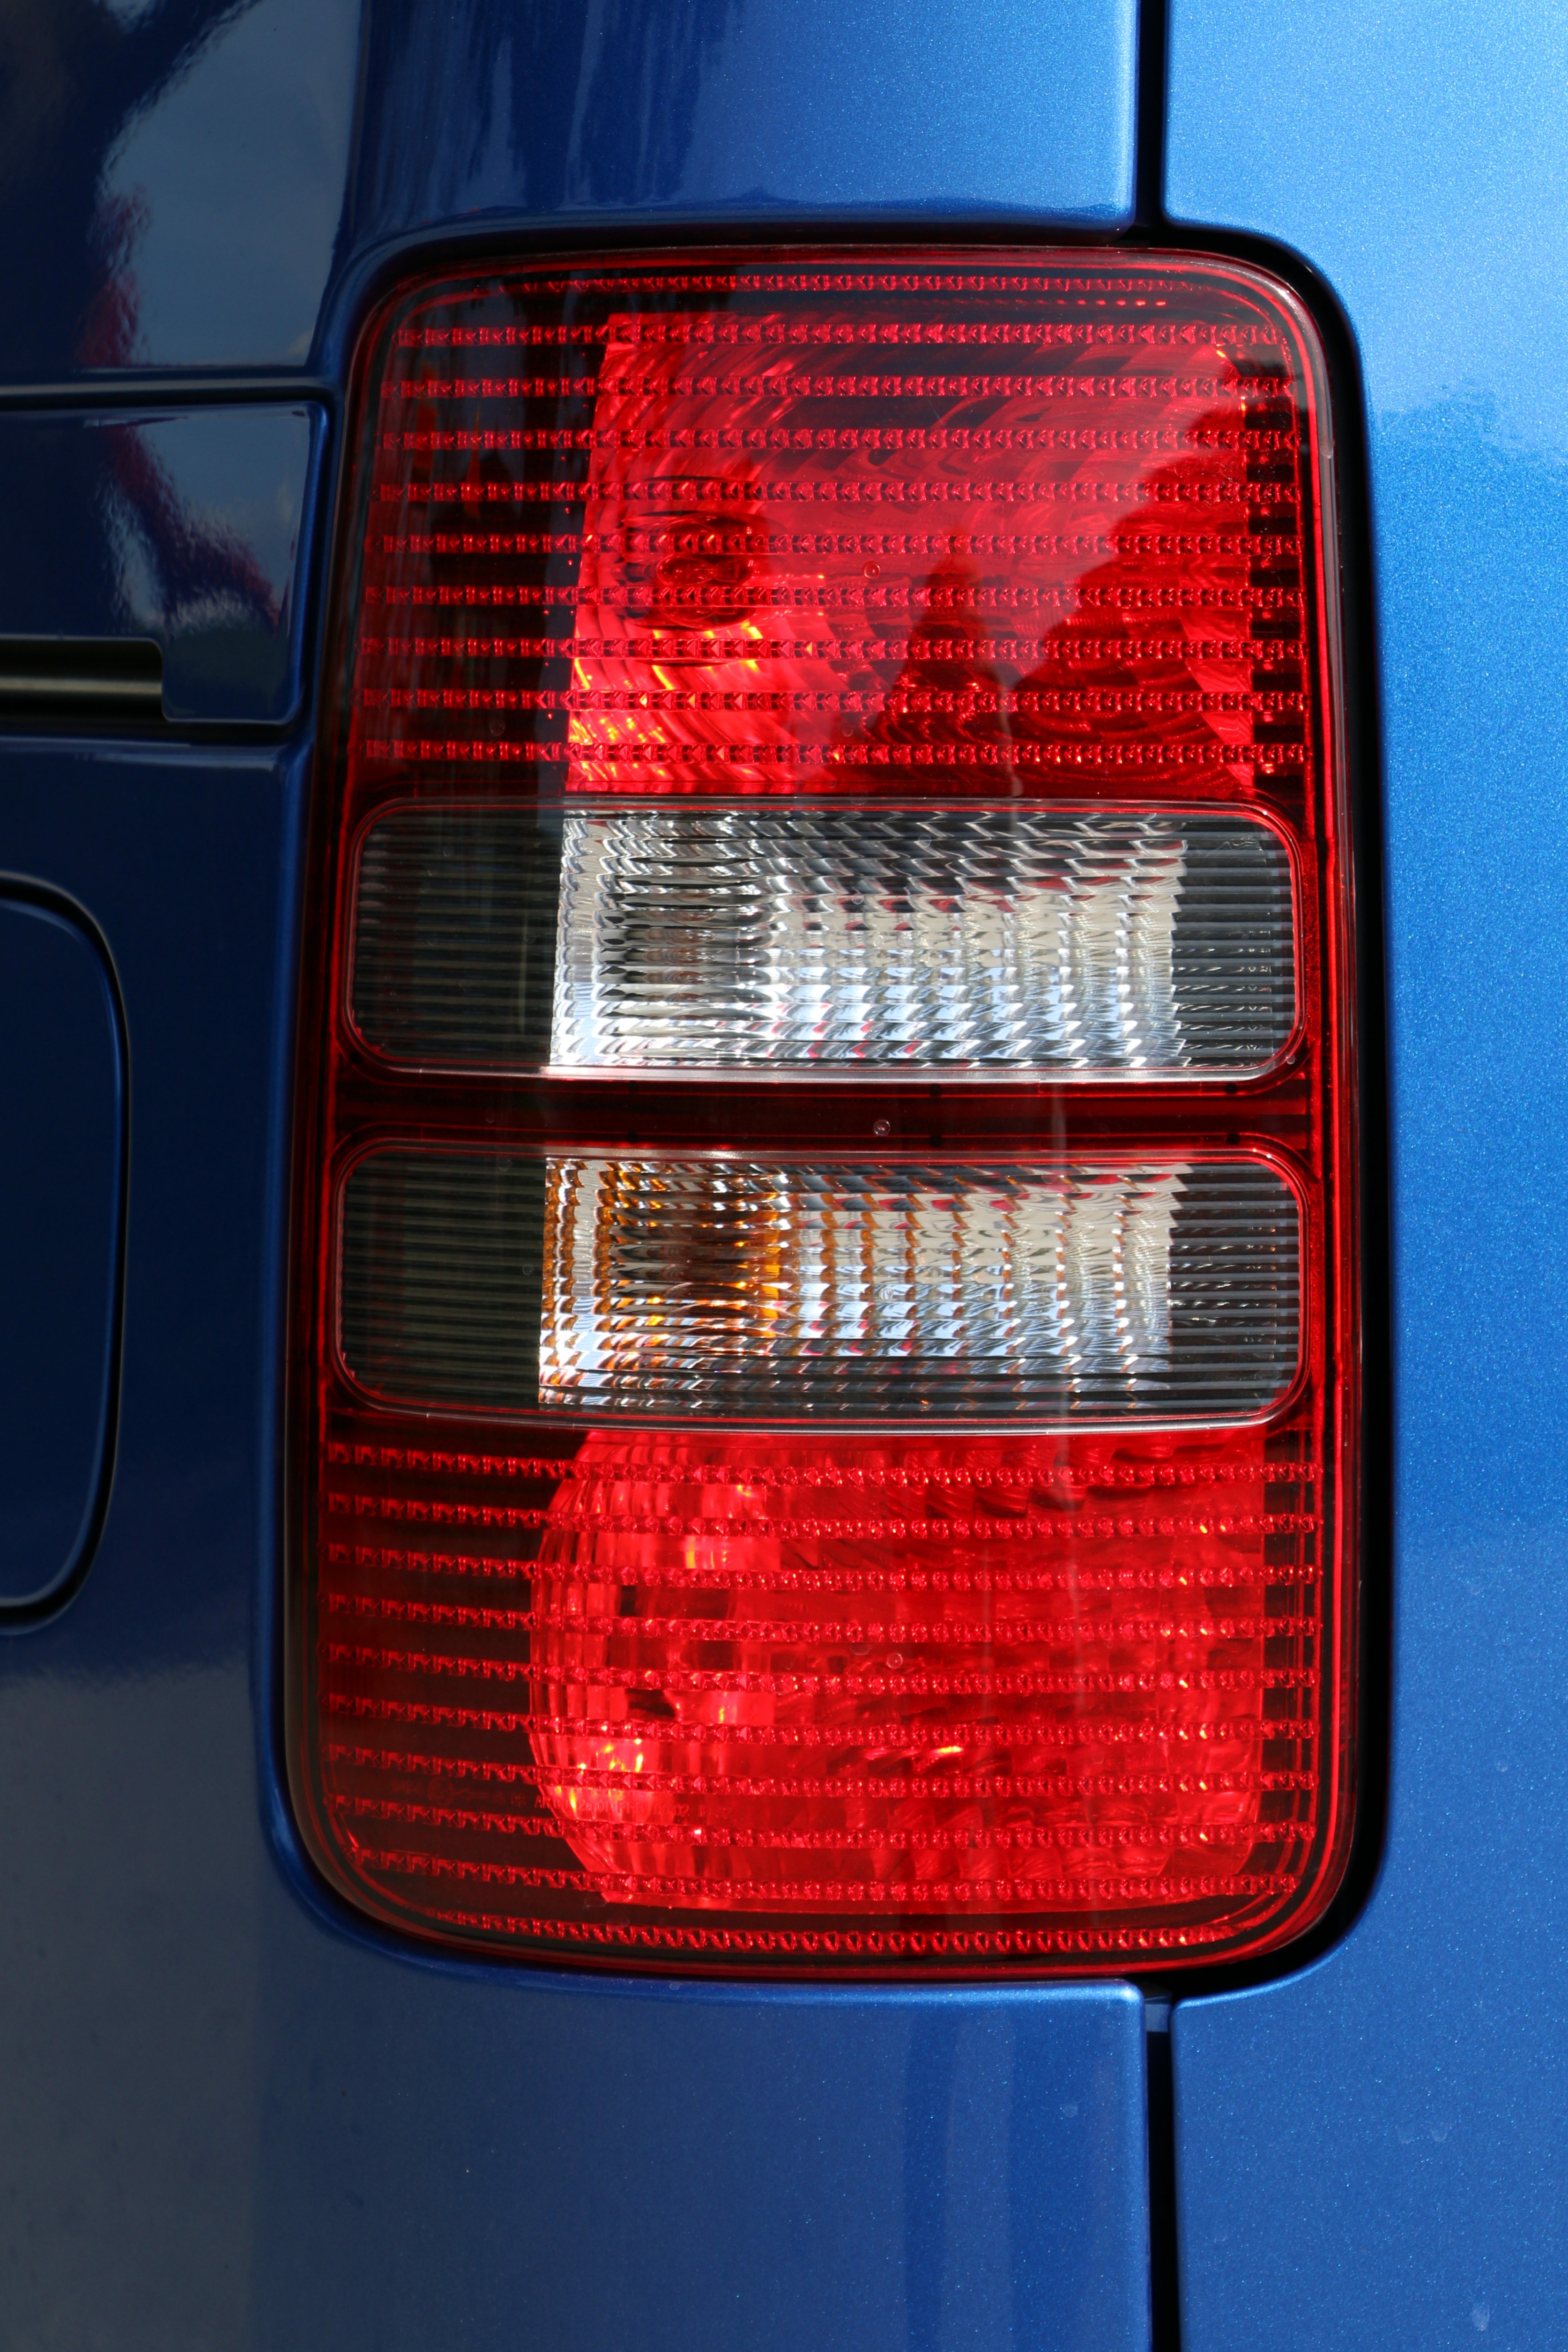
light, car, wheel, volkswagen, red, vehicle, auto, lamp, grille, bumper, pkw, back light, city car, auto part, automobile make, automotive exterior, luxury vehicle, vehicle registration plate, family car, automotive lighting, automotive tail brake light, brake light